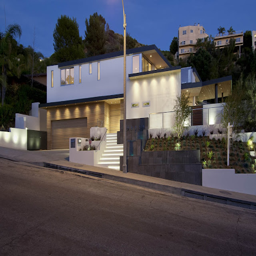
picture of modern home as seen from the street